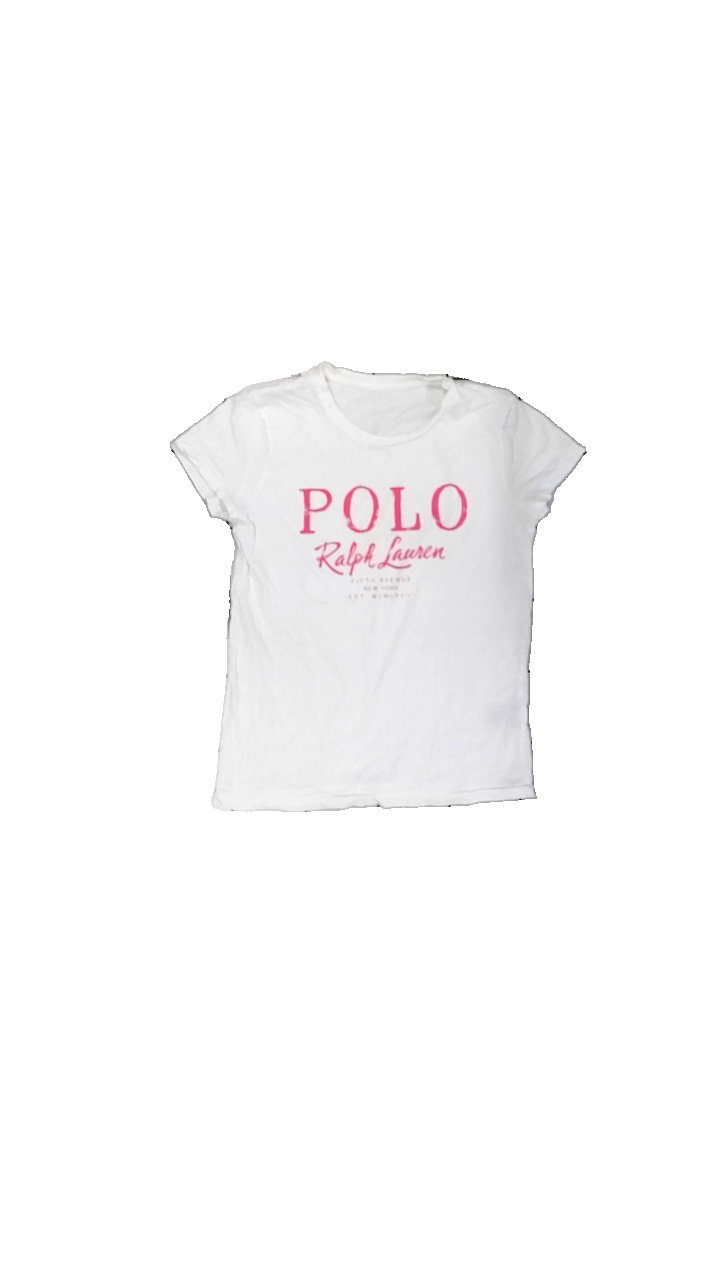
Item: T-shirt (Ladies)
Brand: Ralph Lauren
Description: t-shirt med tryck
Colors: White, Pink
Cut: C-collar
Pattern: Logo print
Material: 100% bomull
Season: All
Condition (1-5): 3
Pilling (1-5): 5
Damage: svett fläckar
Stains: Minor
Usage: Export
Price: <50